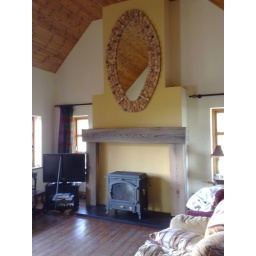
Reclaimed pitch pine beams frame a solid fuel stove,with our specially designed mirror above